Prince Sedan

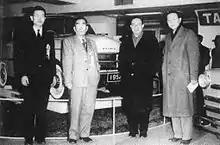
Tama Motor Company executives at the exhibition show of the Prince vehicles held at the Bridgestone headquarters in Kyobashi, Tokyo in March 1952. From left to right, Tamotsu Toyama (executive director. Former prototype aircraft workshop manager of Tachikawa Aircraft Company), Satoichiro Suzuki (president), Shojiro Ishibashi (chairman of Tama Motors and the president of Bridgestone) and Kanichiro Ishibashi (executive director. Son of Shojiro Ishibashi).

The AISH-3 was released in November 1954. The changes to the AISH-3 were cosmetic, with a new grille design as well as a new side strip design. Engine and transmission remained the same. The AISH-3 was short-lived as it was replaced by the AISH-4 after only two months in production.